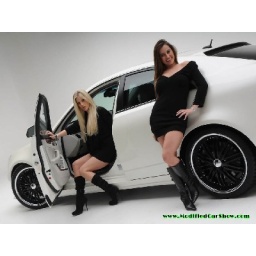
Hot Girls Car Wallpaper - Cadillac and hot girls in black